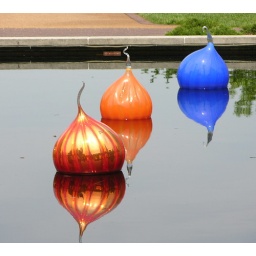
glass Balls in water